East Midlands

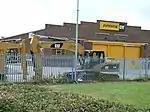
Caterpillar at Desford

FKI who own Brush Electrical Machines is in Loughborough, home to the Energy Technologies Institute and John Taylor & Co, which although entering administration in 2009, is the largest bell foundry in the world. Eco-Bat Technologies, based in South Darley, smelt, mine lead, being the world's biggest producer, and own eighteen sites across the world. Scott Bader develop and manufacture polyester resins for glass-reinforced plastic (fiberglass, and gelcoats) at Wollaston.